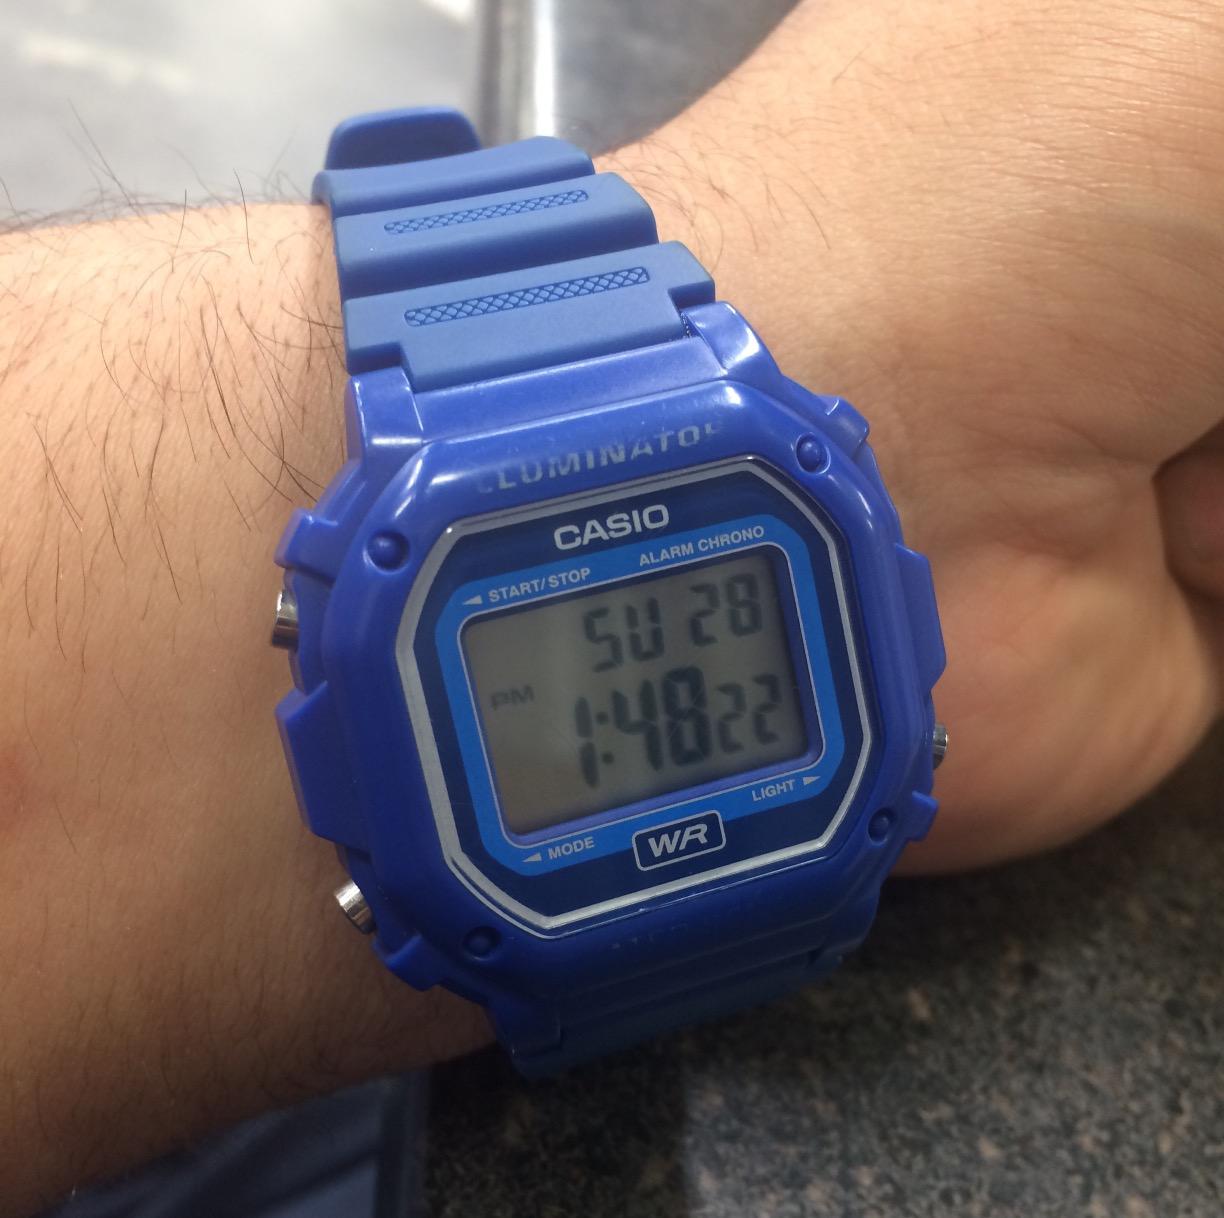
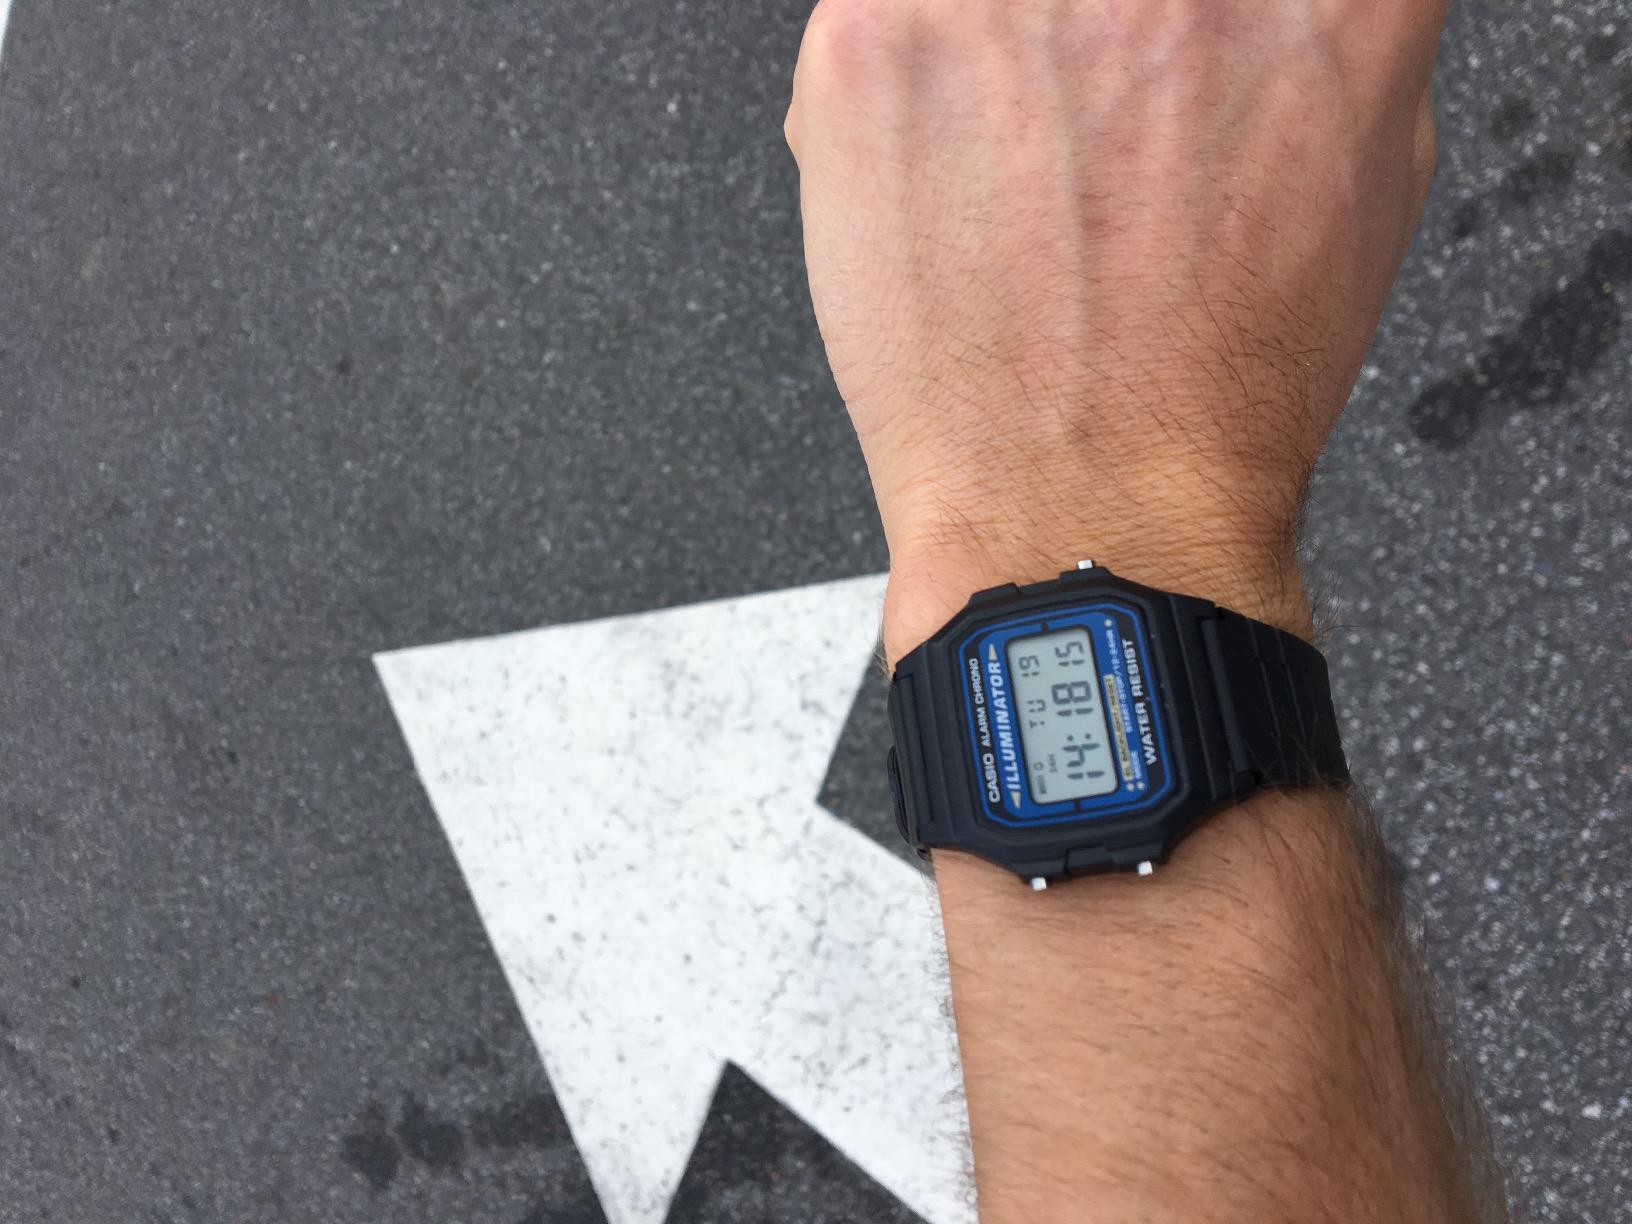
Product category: accessories_watch
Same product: no